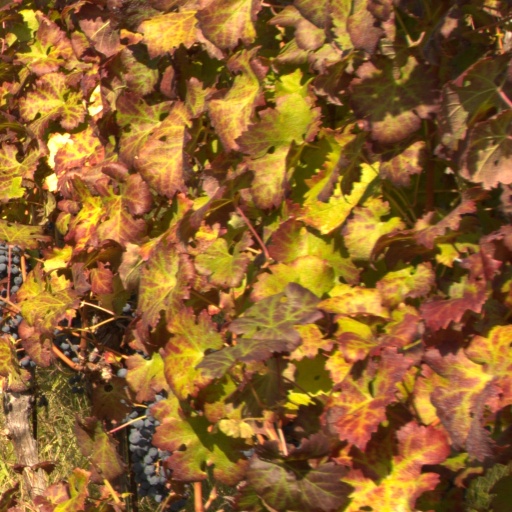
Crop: grape